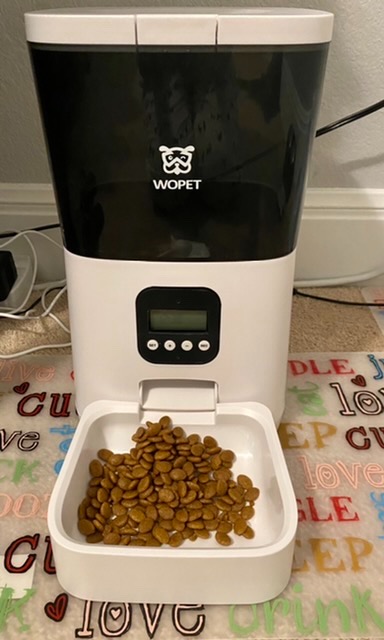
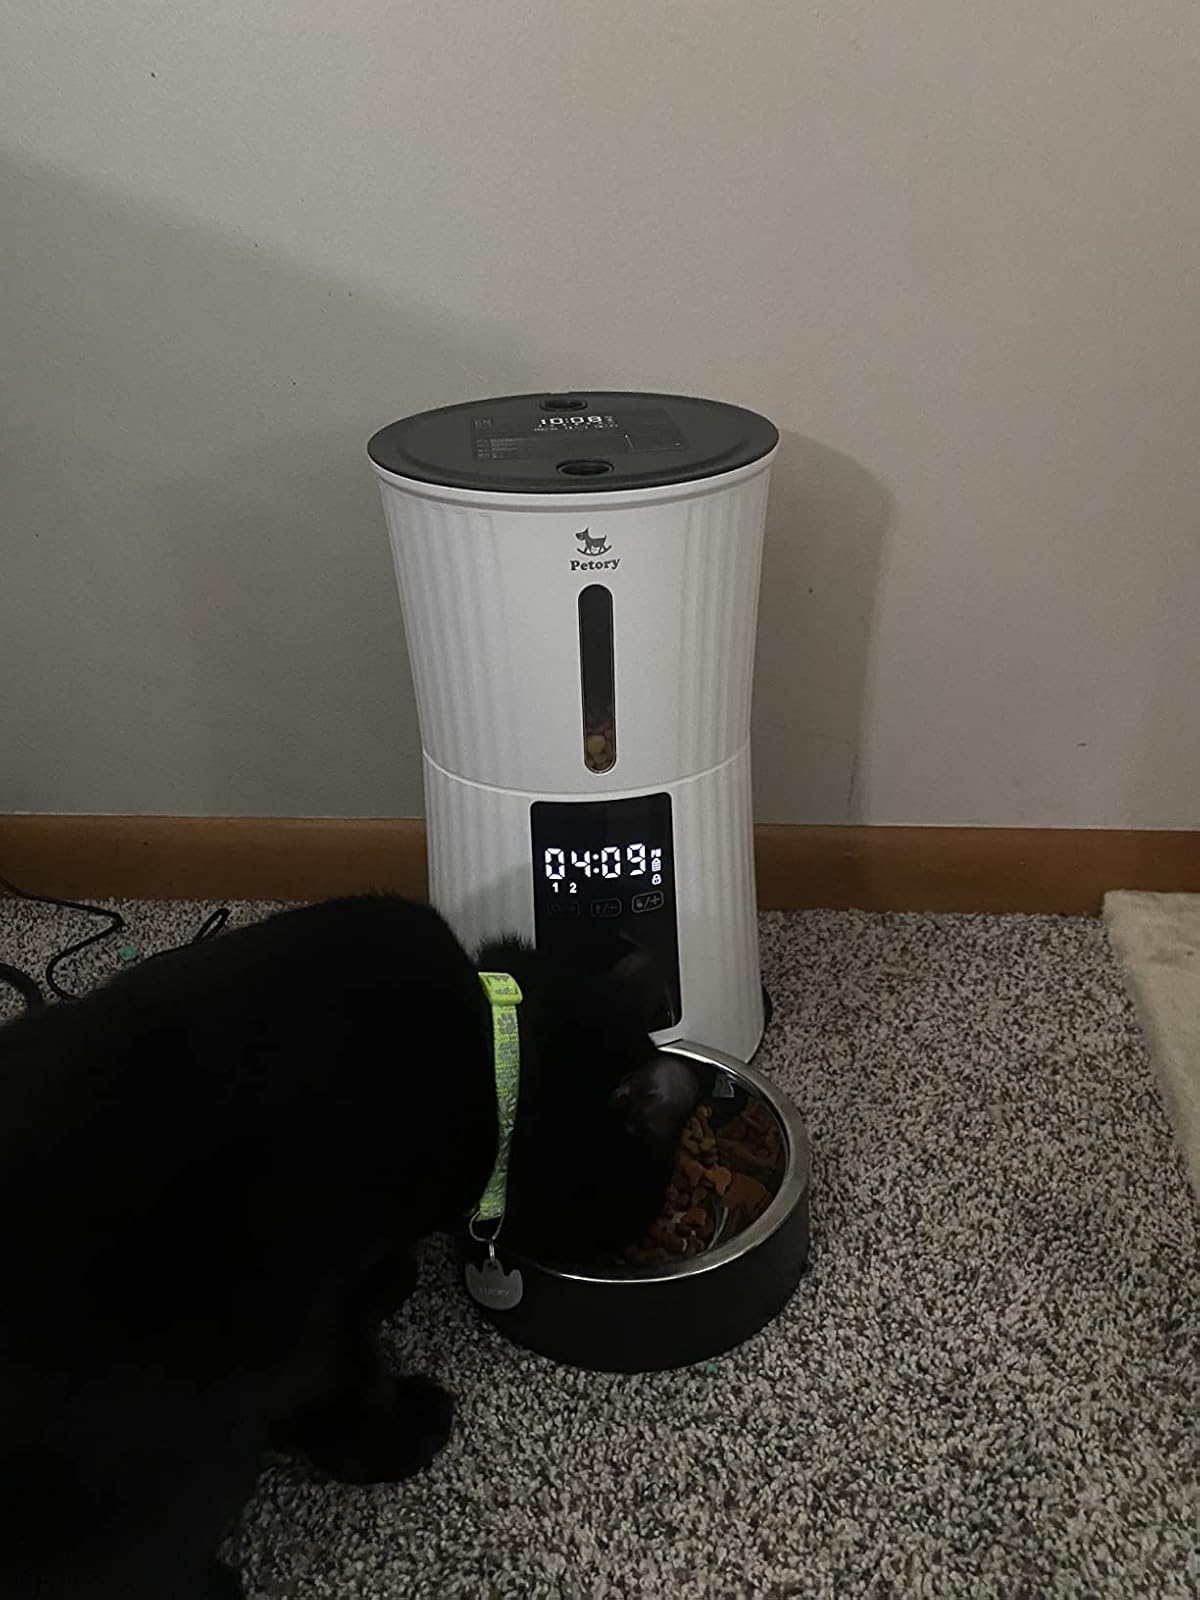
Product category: items_feeder
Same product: no